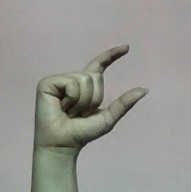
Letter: dal